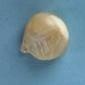
Maize quality: Bad